2010 Greek local elections

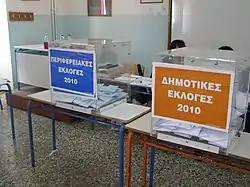
The ballot boxes for the 2010 elections: for the regions (left) and the municipalities (right)

The 2010 Greek local elections were held on 7 November 2010 (first round) and 14 November 2010 (second round) to elect representatives to Greece's restructured local authorities, comprising 13 regions and 325 municipalities.